Philip Le Couteur

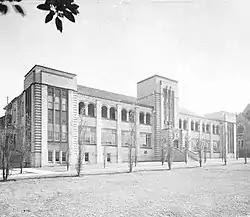
Wyvern House was opened during Le Couteur's Headmastership

Philip Ridgway "Pip" Le Couteur (26 June 1885 – 30 June 1958) was an Australian academic, philosopher and headmaster.